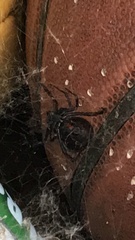
Species: Lactrodectus_hesperus